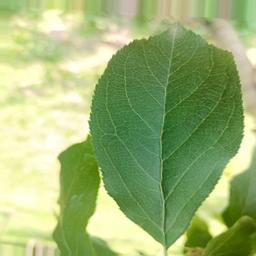
Label: Healthy